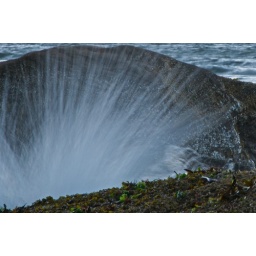
Waves against beach rock